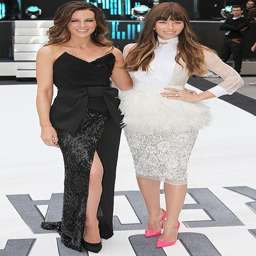
actor , gorgeous in a black dress , and actor in the white feathered creation